Cultivated plant taxonomy

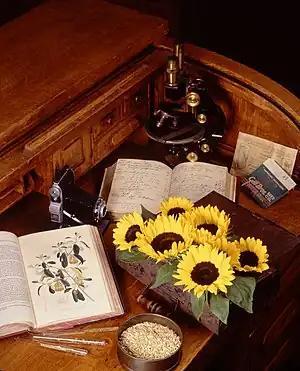
Some of the traditional tools of cultivated plant taxonomy including: microscope, camera, flowers and book to assist identification.

Cultivated plant taxonomy is the study of the theory and practice of the science that identifies, describes, classifies, and names cultigens—those plants whose origin or selection is primarily due to intentional human activity. Cultivated plant taxonomists do, however, work with all kinds of plants in cultivation.